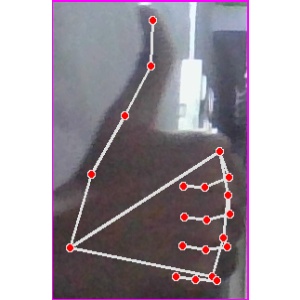
अक्षर: थ